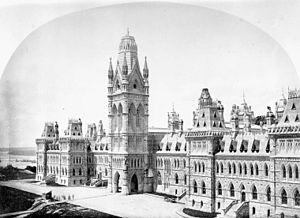
Ottawa est la capitale du Canada. La ville est située dans l'est de l'Ontario, sur la rive sud de la rivière des Outaouais, face à la ville québécoise de Gatineau.